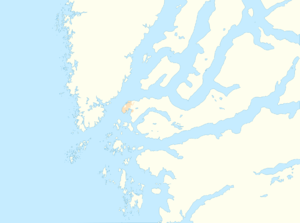
Buksefjorden Vandkraftværk
Vandkræftværket i forhold til Nuuk.  63°55′16.61″N 50°53′26.73″V﻿ / ﻿63.9212806°N 50.8907583°V﻿ / 63.9212806; -50.8907583Koordinater: 63°55′16.61″N 50°53′26.73″V﻿ / ﻿63.9212806°N 50.8907583°V﻿ / 63.9212806; -50.8907583
Buksefjorden vandkraftværk ligger i Nuuk
Kort over Nuuk (og det omkringliggende område) Farven er ændret af mig.
Buksefjordens Vandkraftværk er det første og det største vandkraftværk i Grønland. Det stod færdigt i 1993. Det ligger 48 km SØ for hovedstaden Nuuk, hvis el- og varmeforbrug det dækker 100%.